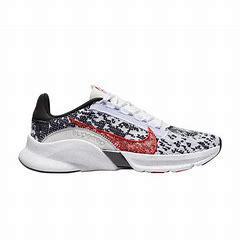
Brand: Nike
Model: Superrep Go 3 Flyknit Next Nature